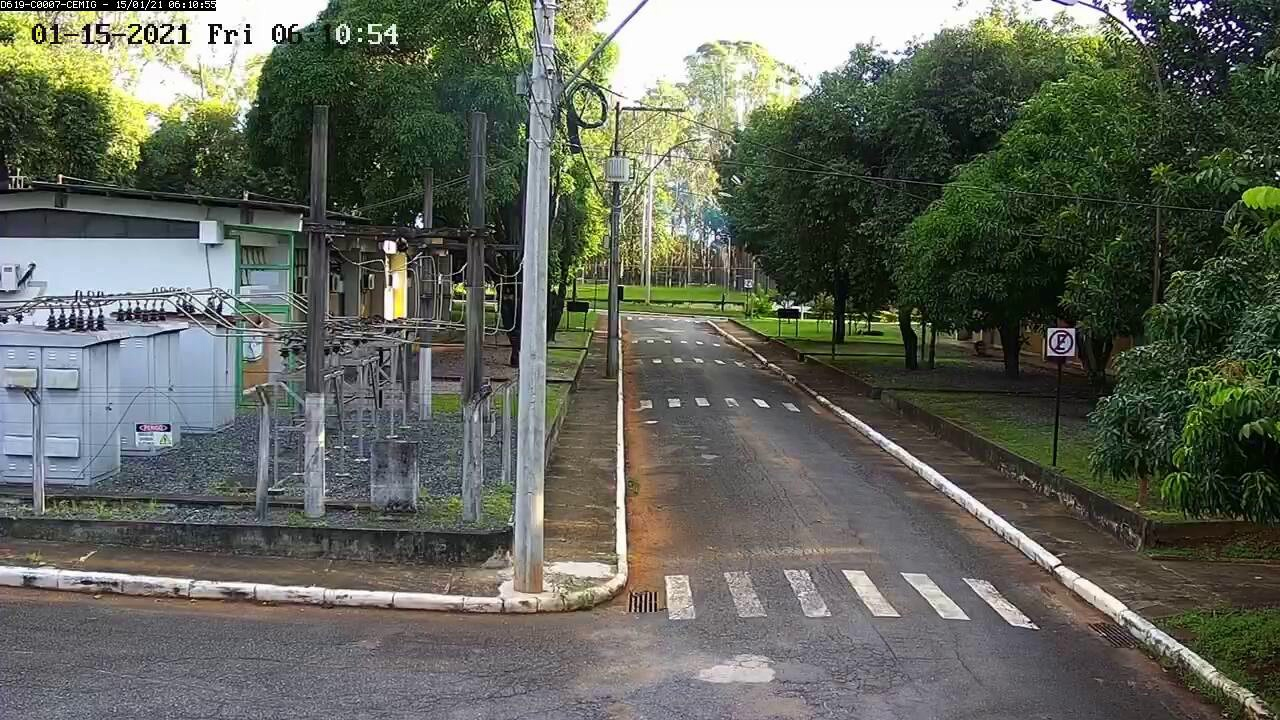
Fire: no
Smoke: no